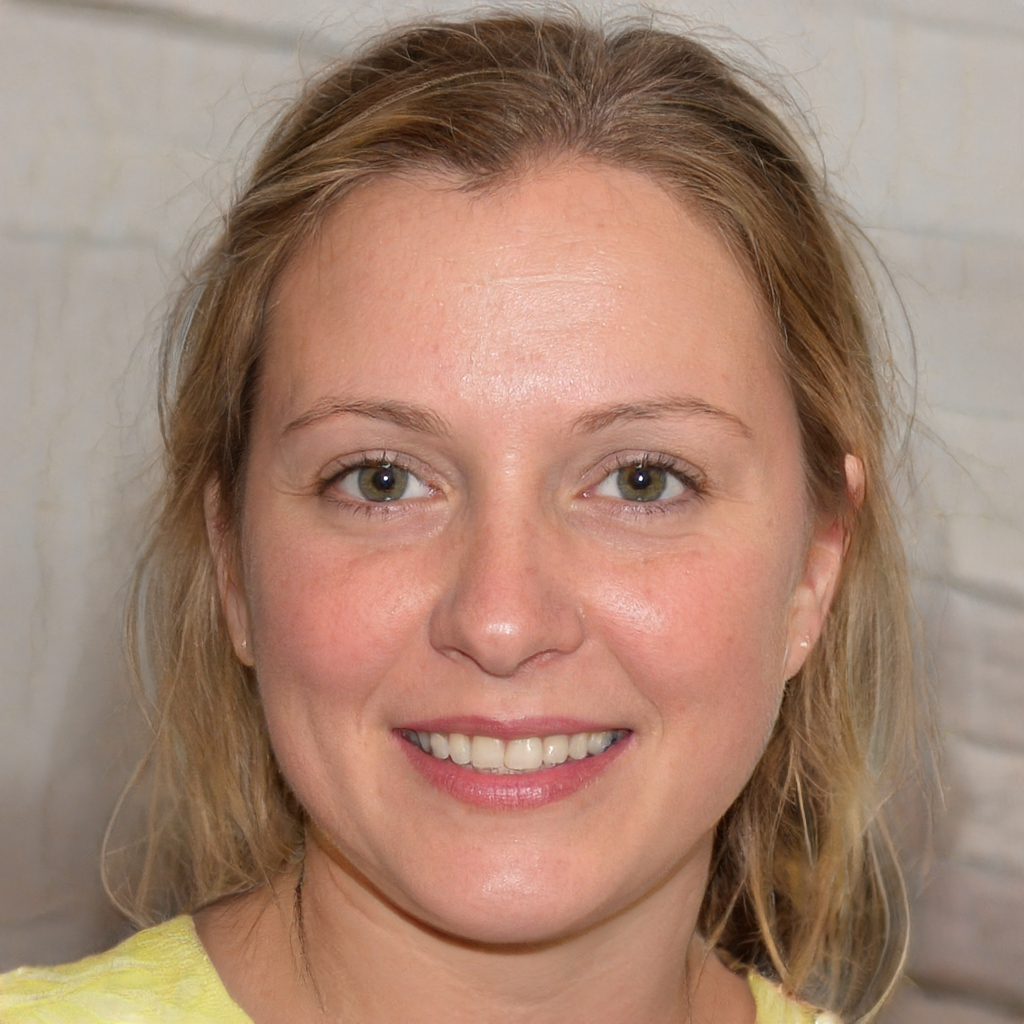
Label: Colored